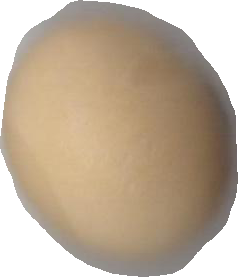
Variety: Dega